Carlisle Rock Island Depot

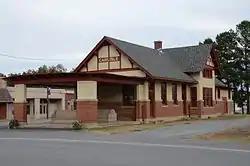

The Carlisle Rock Island Depot is a historic railroad station at Main and Court Streets in Carlisle, Arkansas.